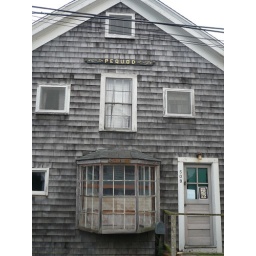
Beautiful house named after the ill-fated ship helmed by Ahab.